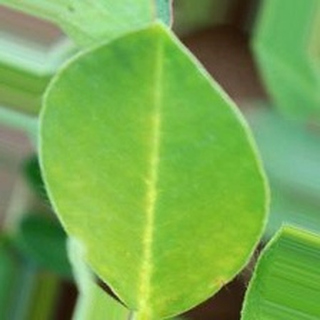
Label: healthy_groundnut